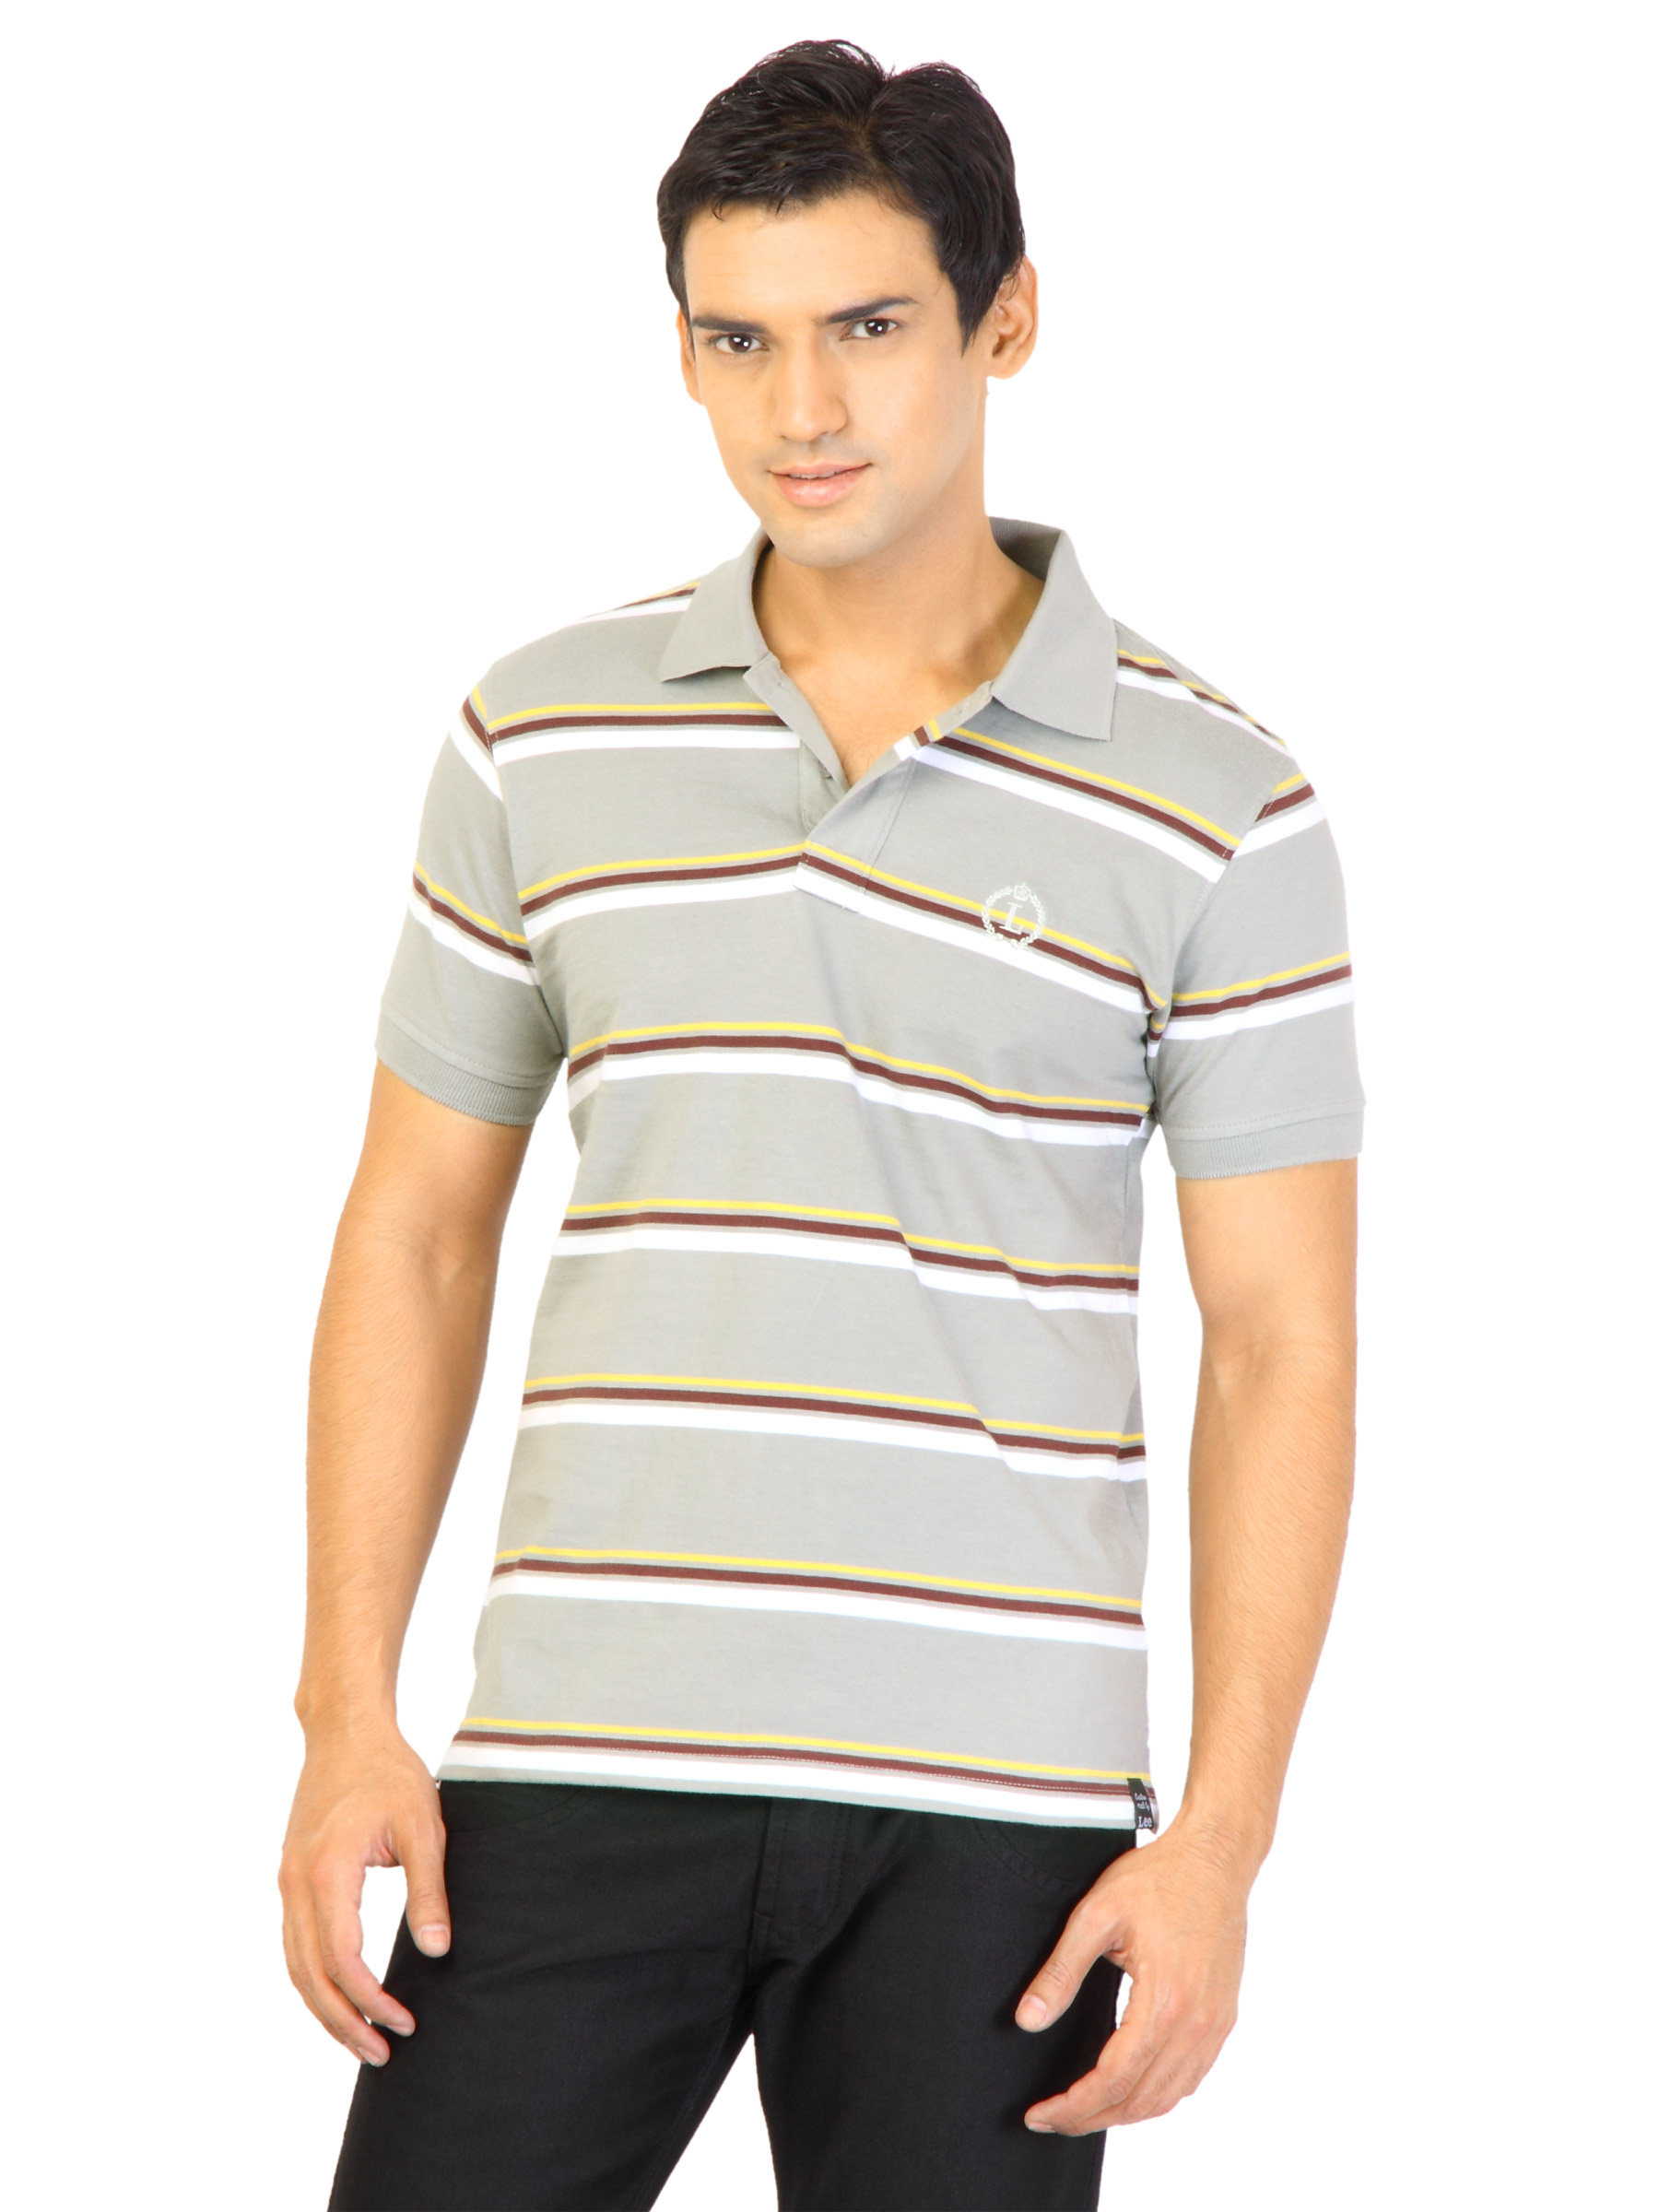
Lee Men Stripes Grey T-shirt
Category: Apparel / Topwear / Tshirts
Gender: Men
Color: Grey
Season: Fall 2011
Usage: Casual